Port Newark–Elizabeth Marine Terminal

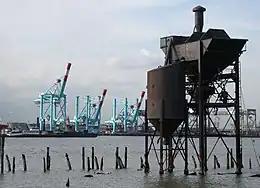
Container port facilities at Port Newark-Elizabeth Marine Terminal seen from Bayonne, New Jersey

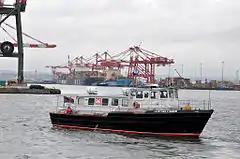
USACE patrol boat on Newark Bay

Port Newark–Elizabeth Marine Terminal, a major component of the Port of New York and New Jersey, is the principal container ship facility for goods entering and leaving the New York metropolitan area and the northeastern quadrant of North America.